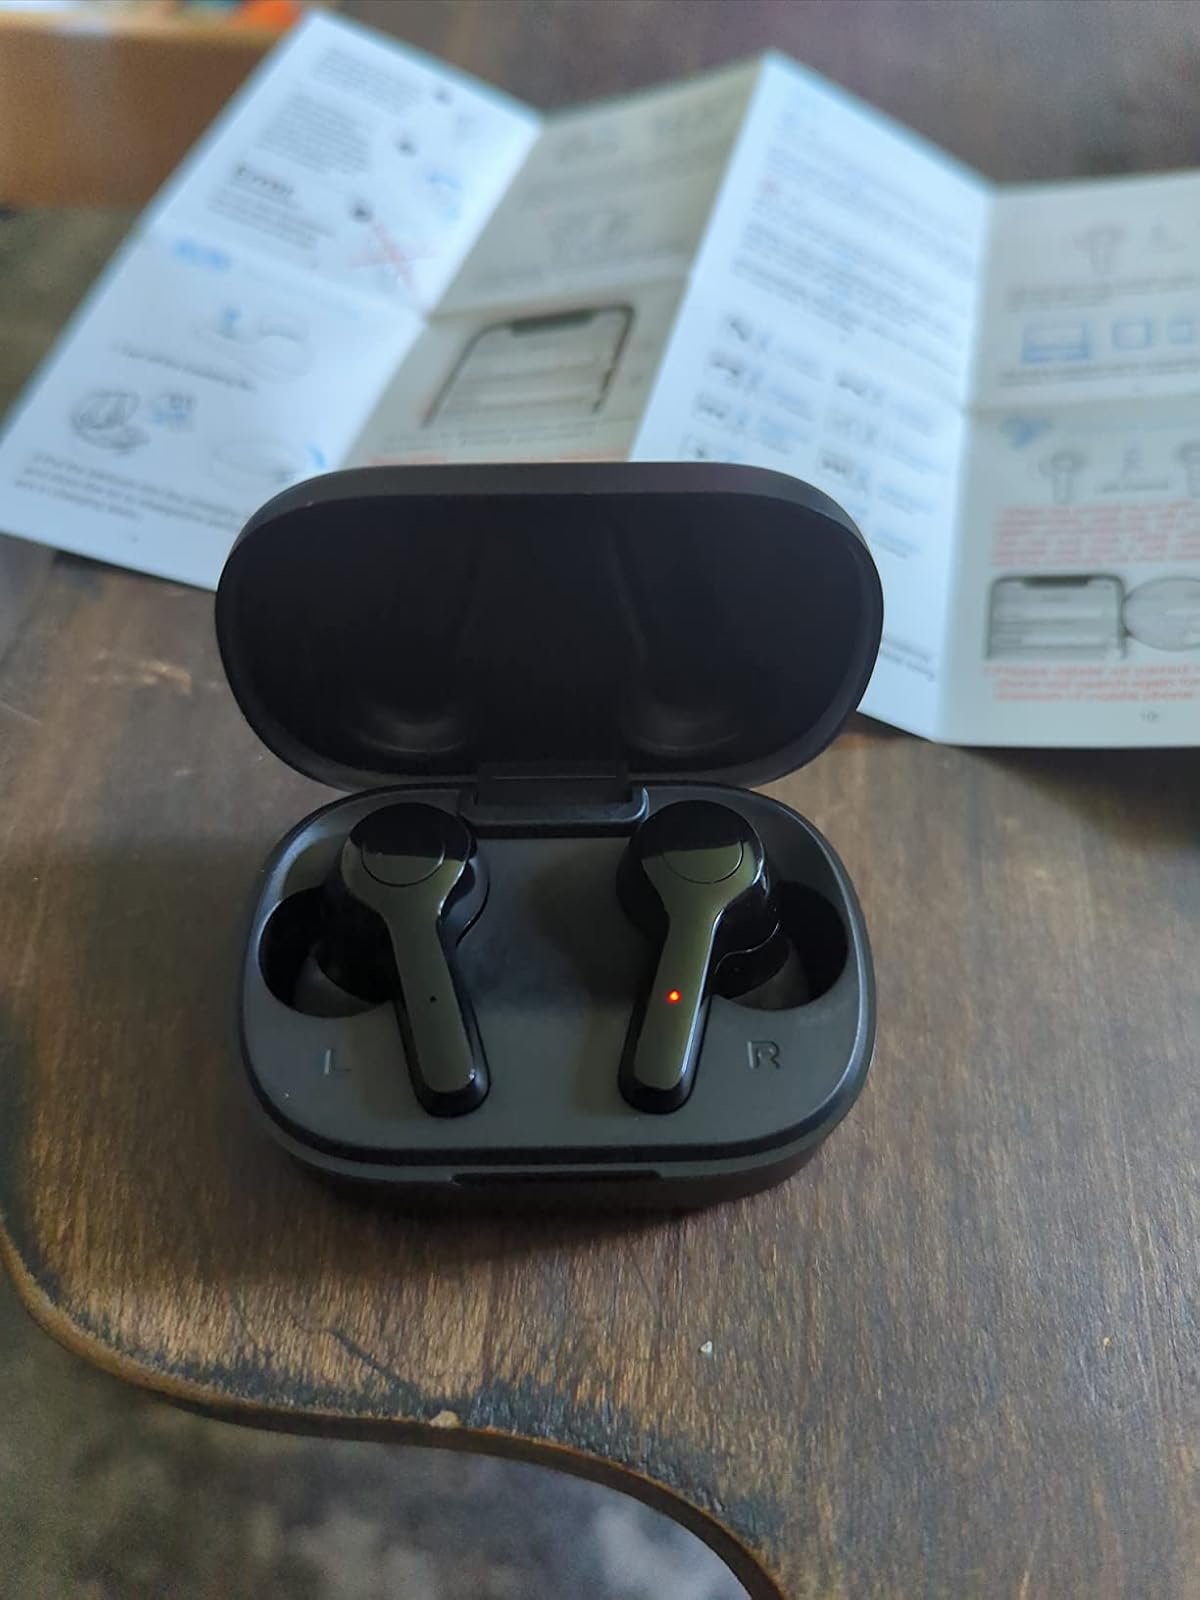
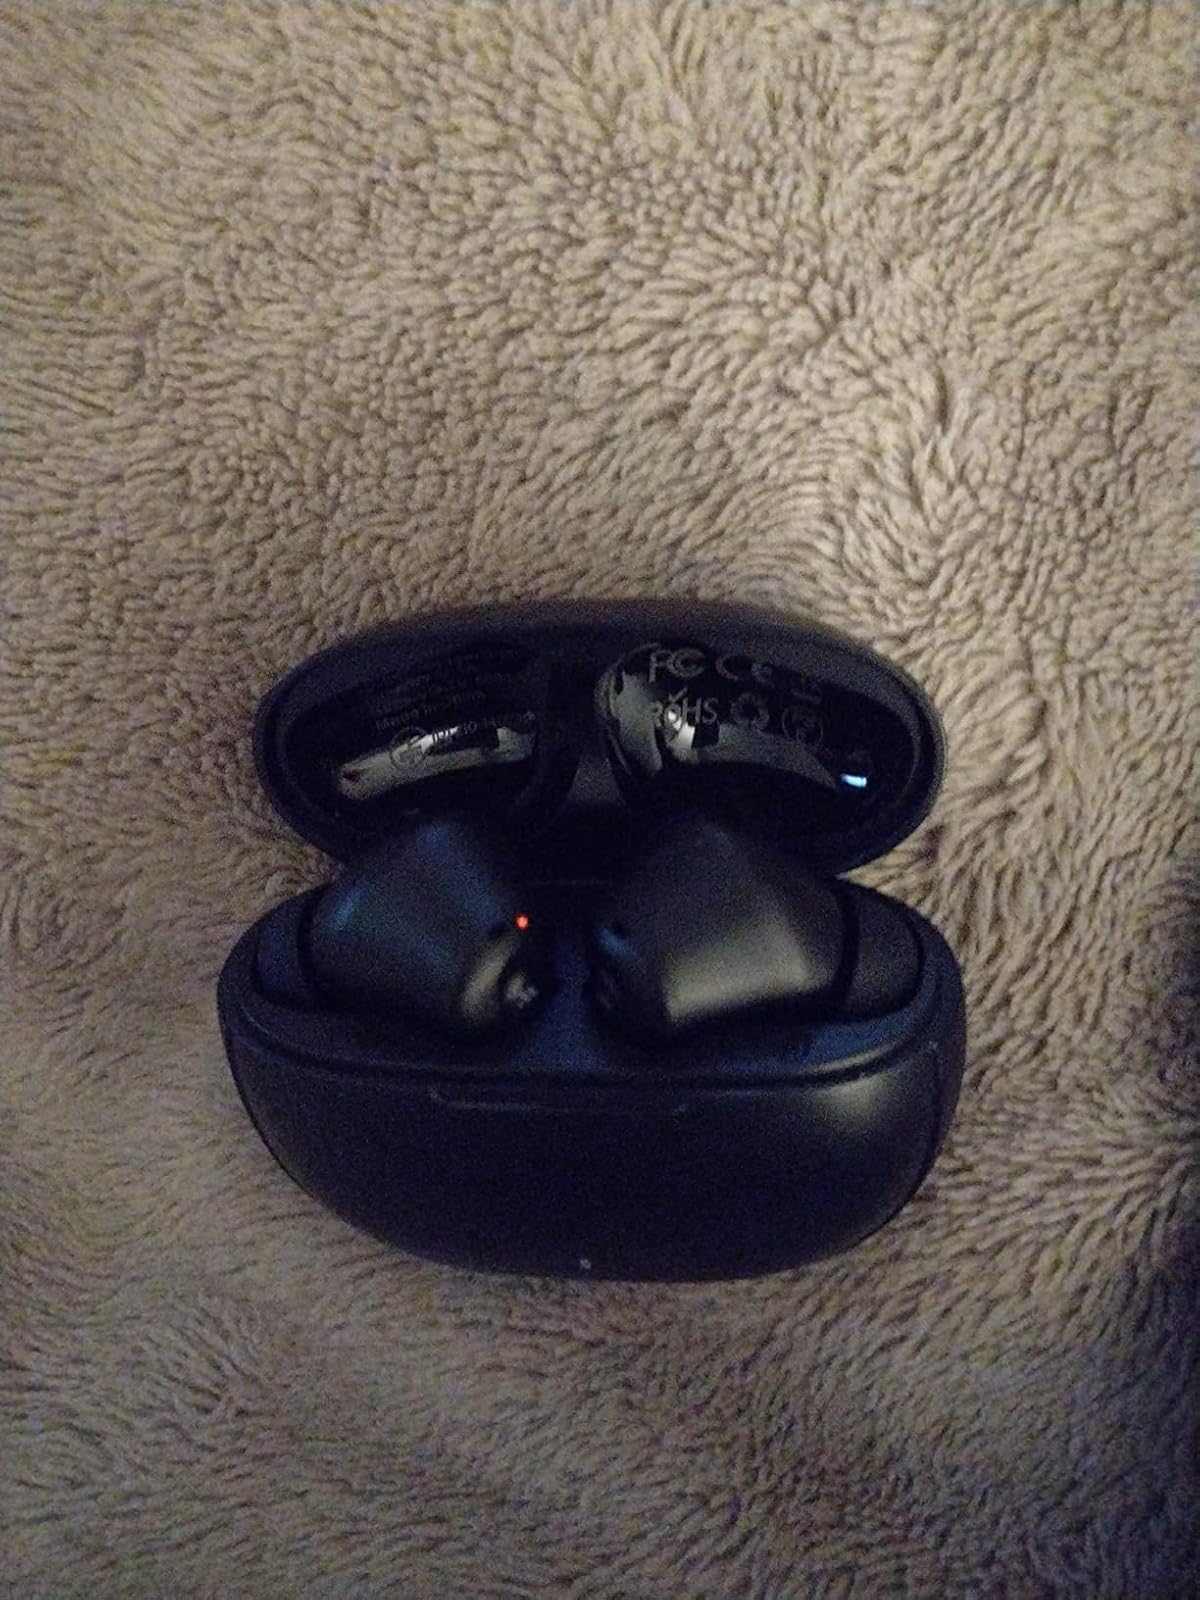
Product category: earbuds
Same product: no